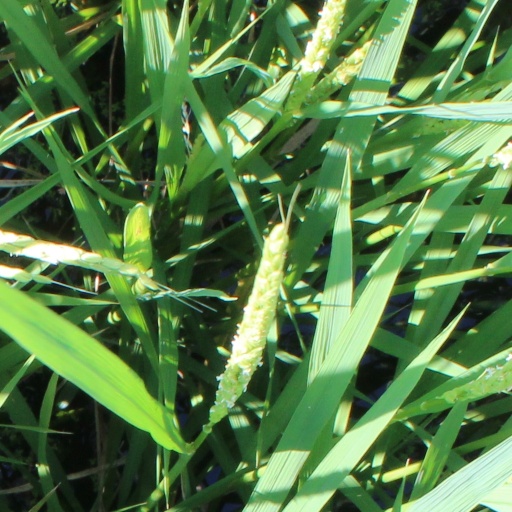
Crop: rice